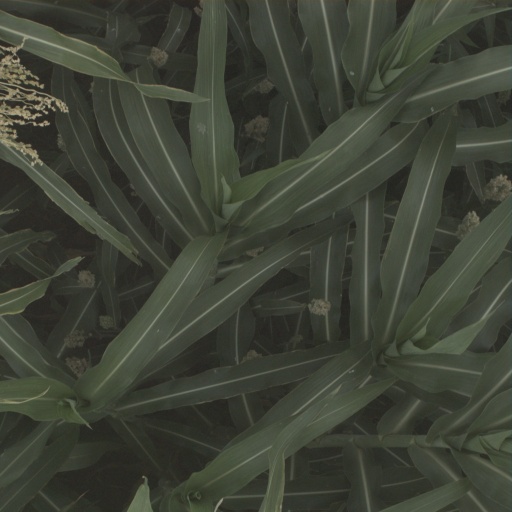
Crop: sorghum